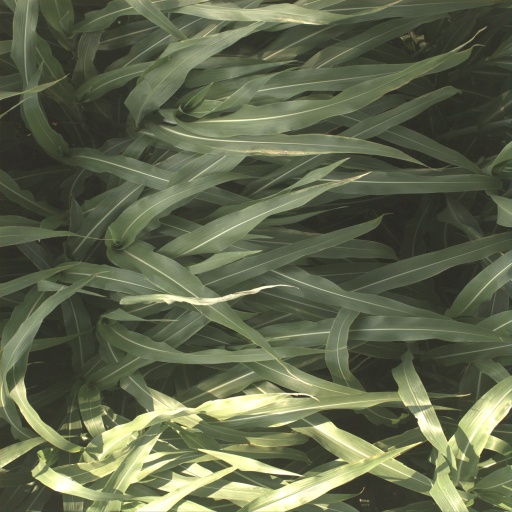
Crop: sorghum